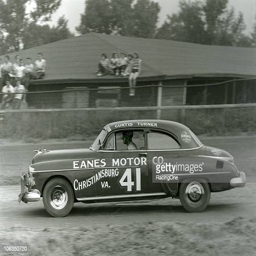
architect ran races during the year in automobile make owned by person winning times and finishing fifth in cup points